Laurine Delforge

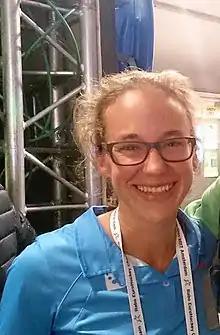
Delforge after the European Championships in 2017

Laurine Delforge (born 18 July 1990) is an international field hockey umpire and a Belgian field hockey player. She was the winner of the 2016 FIH umpire award and was one of the two first women to umpire at the Euro Hockey League.